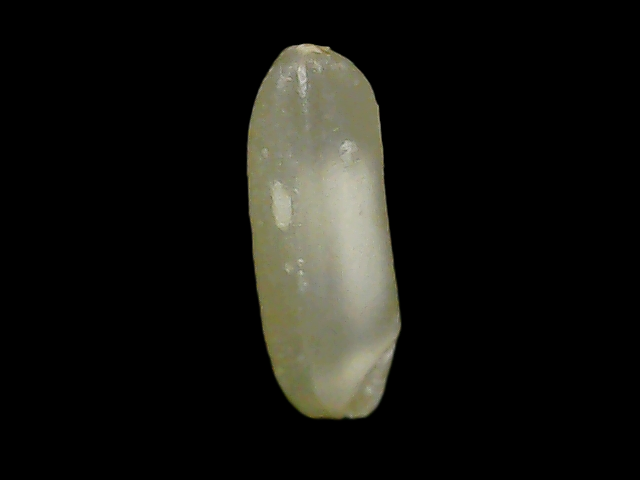
Rice variety: Binadhan21